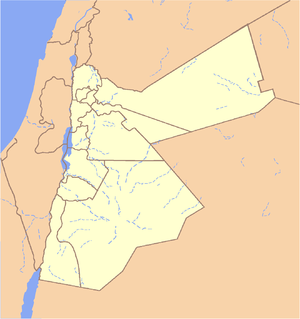
Cet article liste les points extrêmes de la Jordanie.